Legislative history of United States four-star officers, 1980–2016

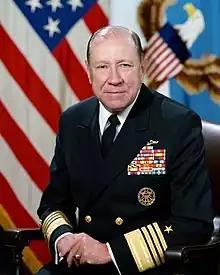
To complete his term as chairman of the Joint Chiefs of Staff, Admiral William J. Crowe needed special legislation to defer his retirement past age 64.

DOPMA capped the number of four-star officers in the Army, Navy, and Air Force using the same formula as the Officer Personnel Act: 3.75 percent of all general or flag officers on active duty in each service (25 percent of the 15 percent who could be above two-star rank).